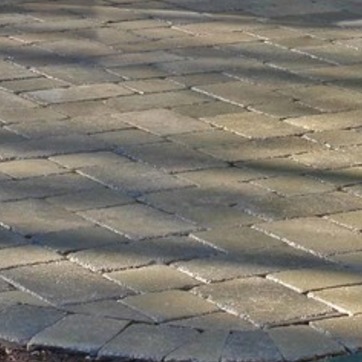
Material: brick